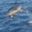
Label: dolphin